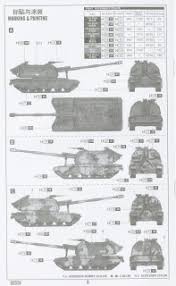
Label: 2S19_MSTA